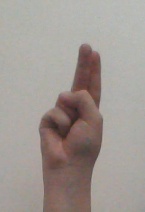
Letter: taa